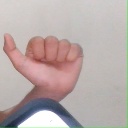
अक्षर: त